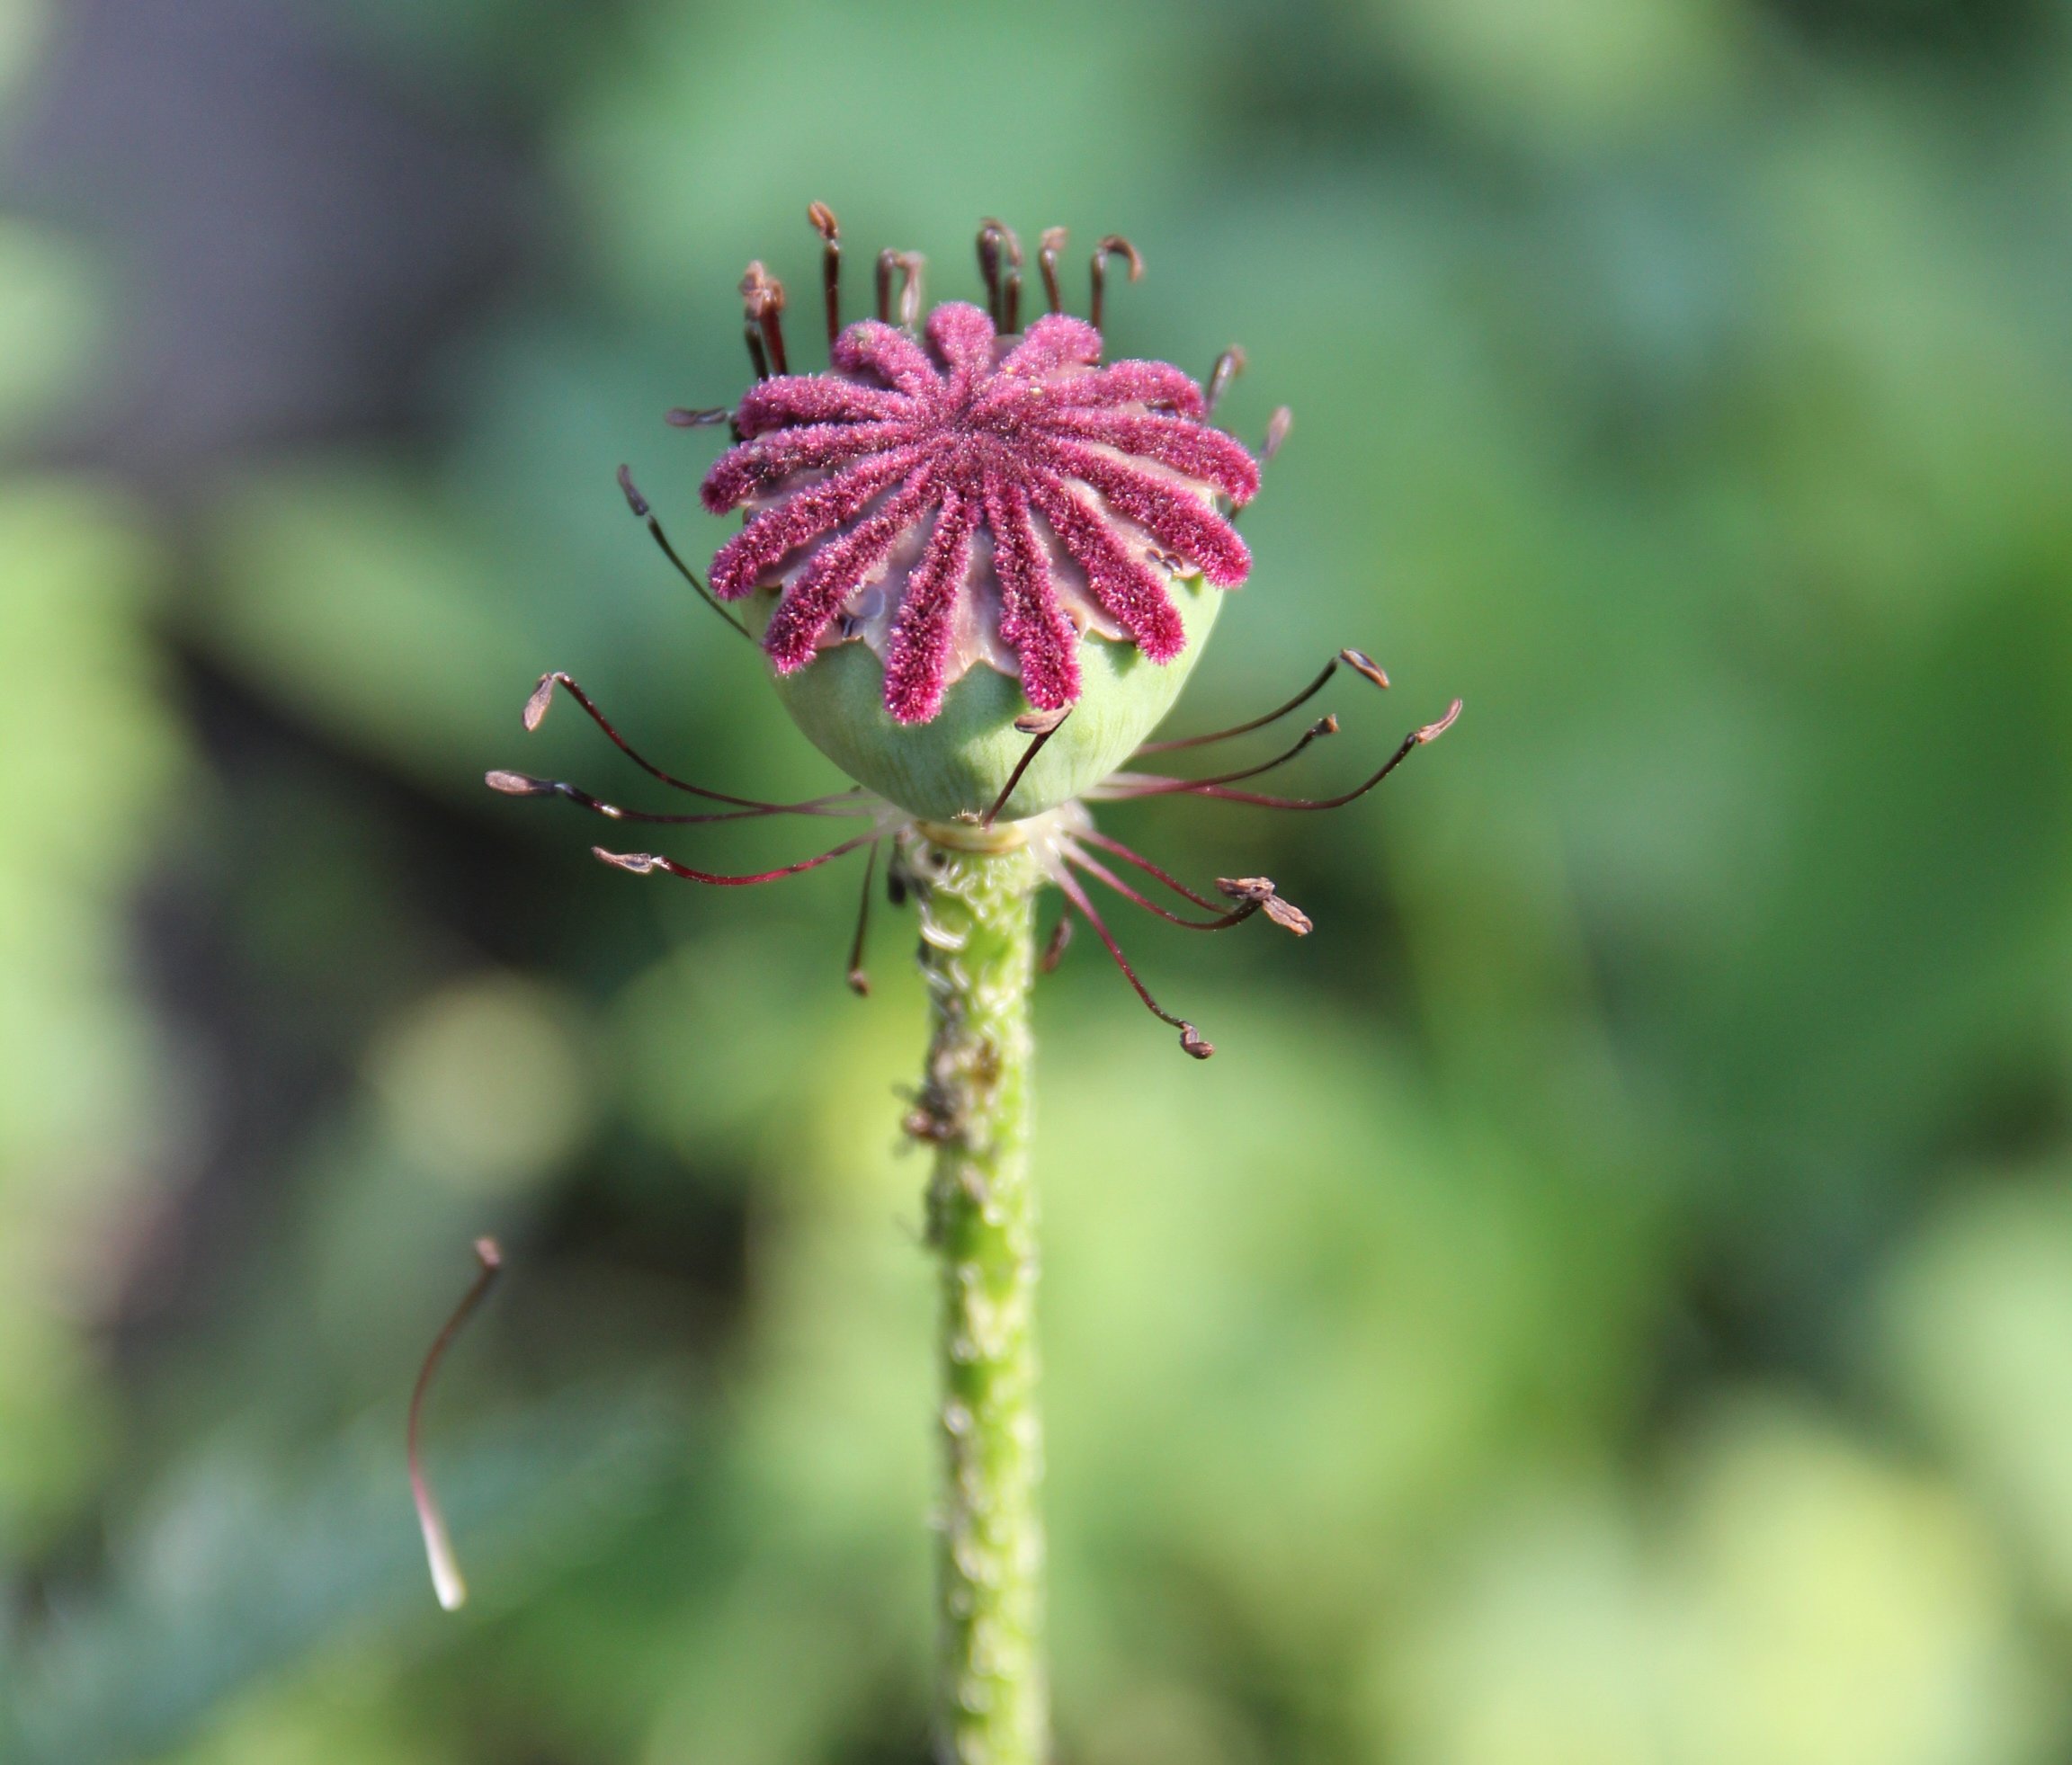
nature, blossom, plant, photography, leaf, flower, petal, bloom, spring, green, botany, flora, wildflower, close up, shrub, poppy, bud, faded, macro photography, flowering plant, daisy family, plant stem, land plant, thorns spines and prickles